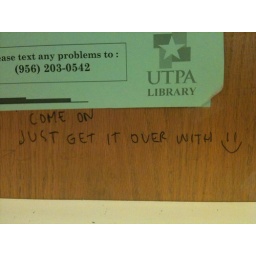
Written on a desk in the library